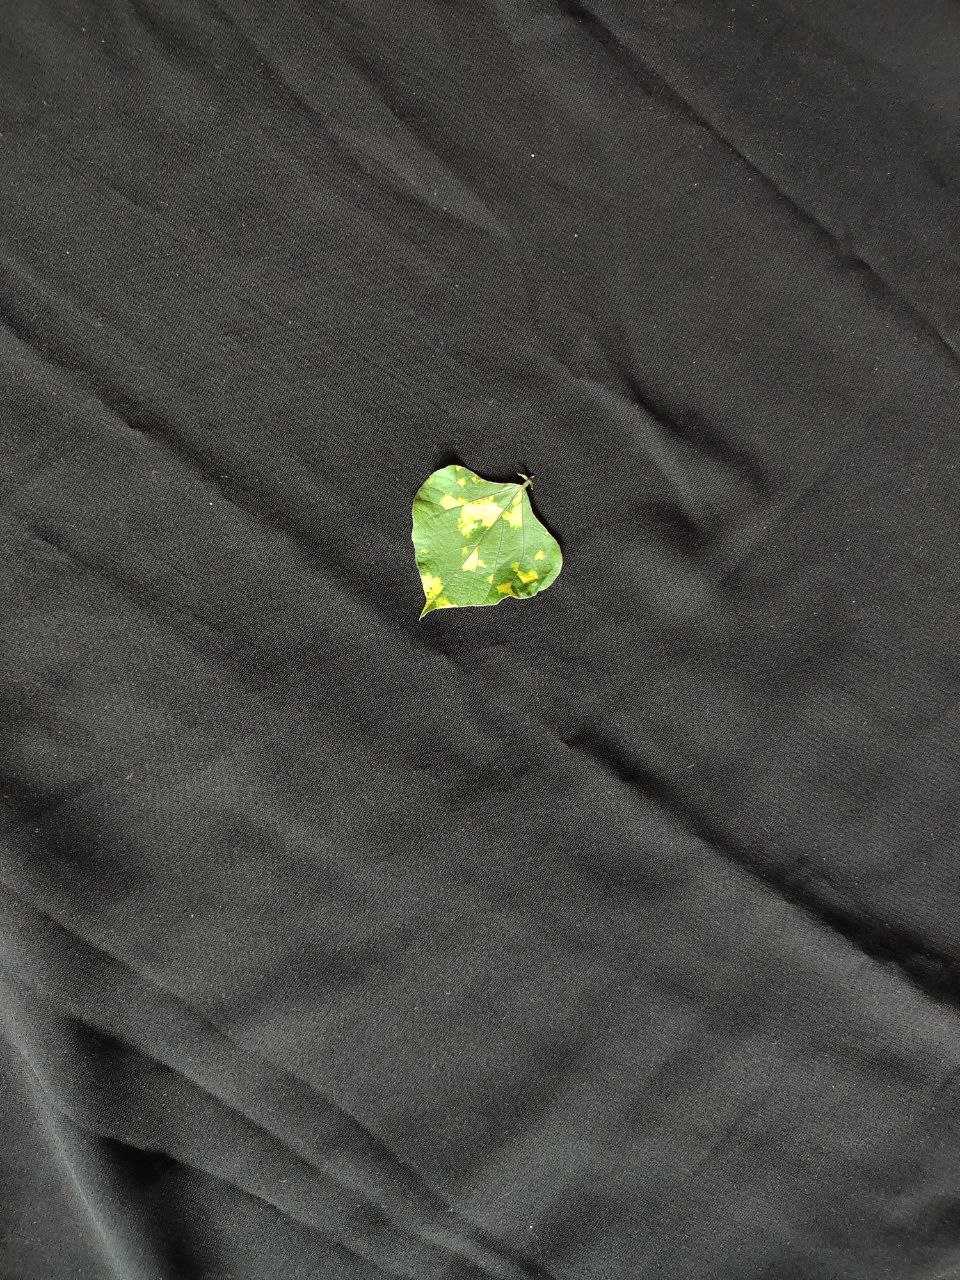
Crop: bean
Leaf condition: Mosaic Virus